Ignatius A. Reynolds

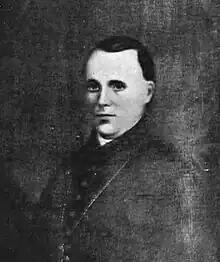

Ignatius Aloysius Reynolds (August 22, 1798 – March 6, 1855) was an American prelate of the Roman Catholic Church. He served as bishop of the Diocese of Charleston, covering three states in the American South, from 1844 until his death in 1855.